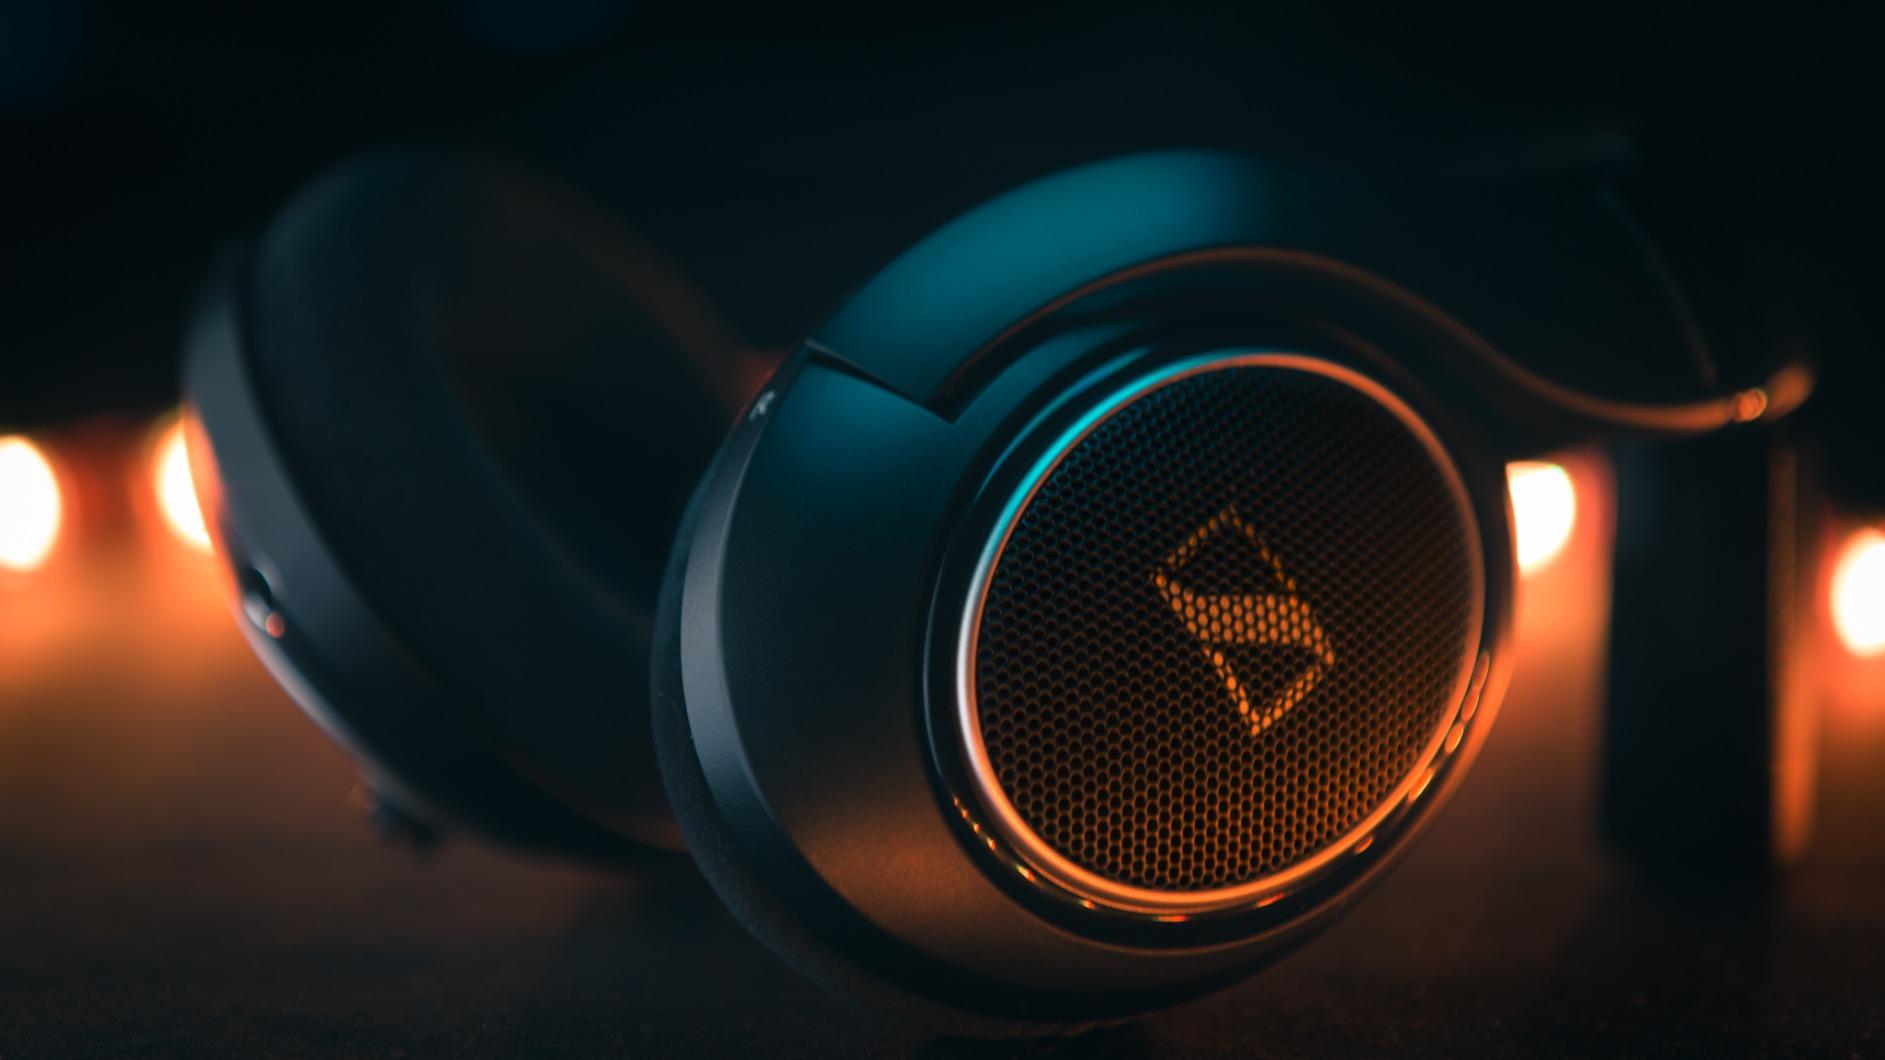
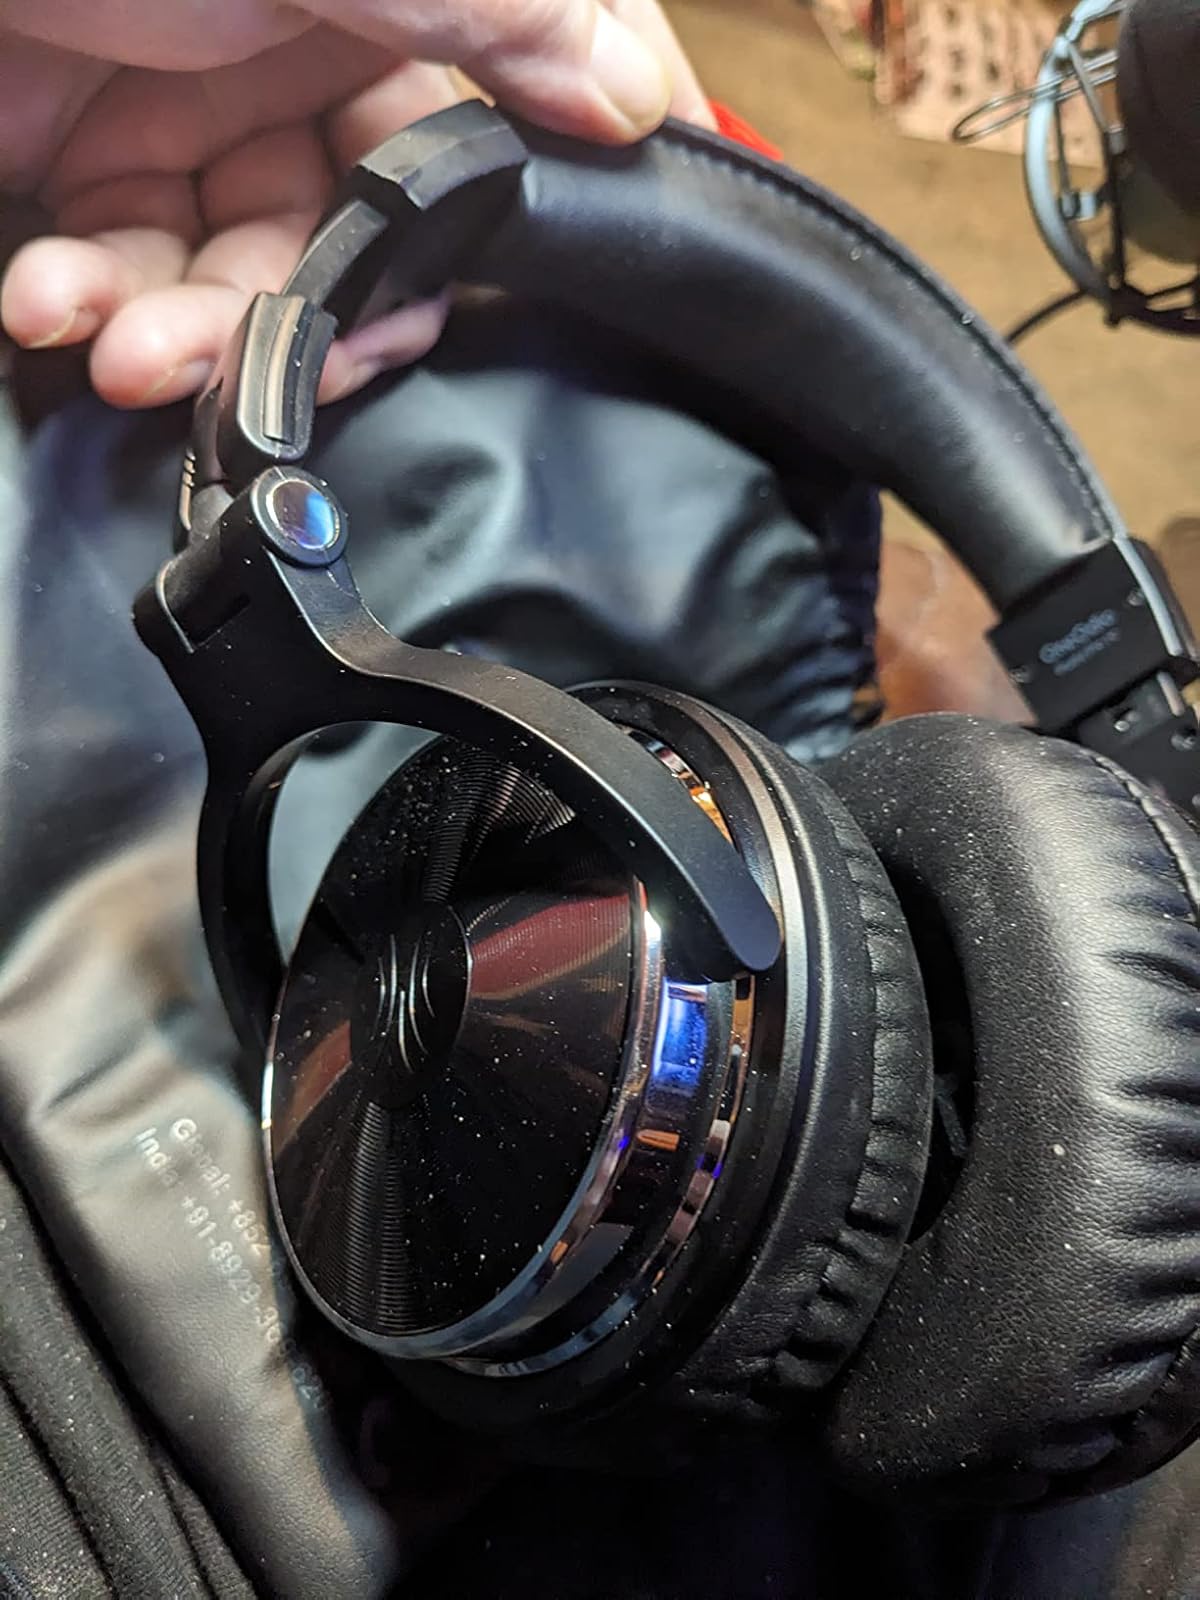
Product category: headphones
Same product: no